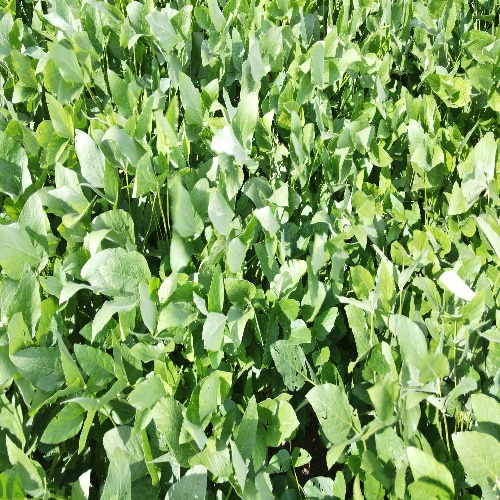
Label: Caterpillar